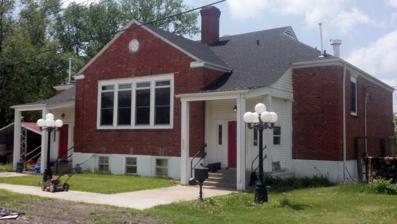
Building: Washington School (Monroe City, Missouri)
Country: United States of America
Year built: 1937
United States historic place Washington School U.S. National Register of Historic Places Washington School, May 2014 Show map of Missouri Show map of the United States Location 529 S. Locust St., Monroe City, Missouri Coordinates 39°38′17″N 91°44′12″W / 39.63806°N 91.73667°W / 39.63806; -91.73667 Area 1 acre (0.40 ha) Built 1937 ( 1937 ) Built by Epple Construction Co. Architect Bonsack & Pearce Architectural style Colonial Revival NRHP reference No. 94001502 Added to NRHP December 29, 1994 Washington School , also known as the Head Start Building , is a historic school building located at Monroe City , Monroe County, Missouri , USA. It was built in 1937 and is a one-story, T-shaped, Colonial Revival style brick building. It housed three classrooms for the education of the African-American students of Monroe City. It was listed on the National Register of Historic Places in 1994. Also on the property are the contributing the flagpole which was erected at the same time as the building, and a merry-go-round from the same period. References